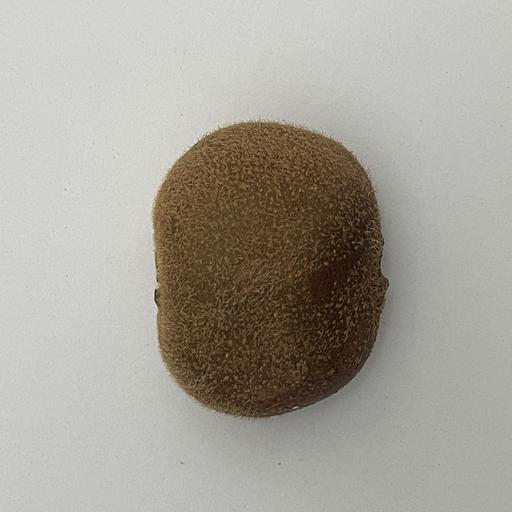
Crop type: Kiwi